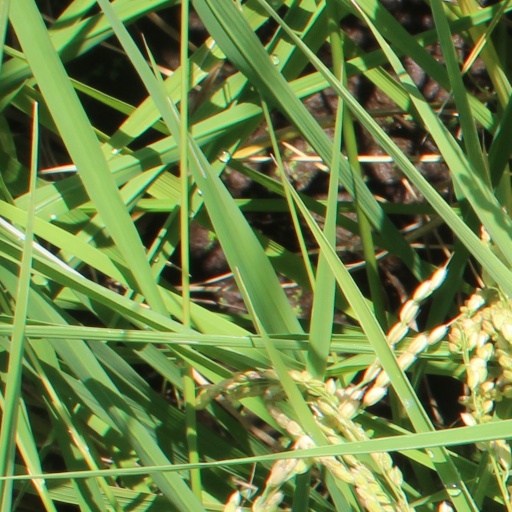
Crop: rice